Moses Jacob Ezekiel

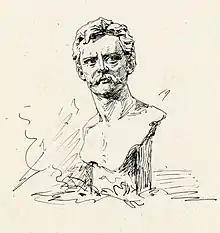
Fedor Encke. Drawing by Moses Jacob Ezekiel.

Although Ezekiel never married, he had a daughter, Alice Johnson (1859–1924). According to a census document of July 14, 1860, Alice Johnson was 10 months old, suggesting she was born in September 1859. She would therefore have been conceived at the beginning of 1859 when Moses was 14. Her mother was Isabella, a "beautiful mulatto housemaid" of his father. After graduating from Howard University, Alice became a schoolteacher and married Daniel Hale Williams in 1898, who was also mixed race. He became a prominent, pioneering heart surgeon. They lived in Chicago for much of his career.